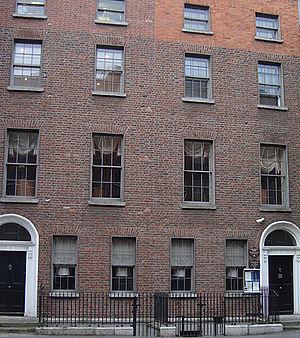
Michael Stapleton est un stucateur, maître maçon et architecte irlandais, est né à Dublin en 1747, mort dans la même ville le 8 août 1801.